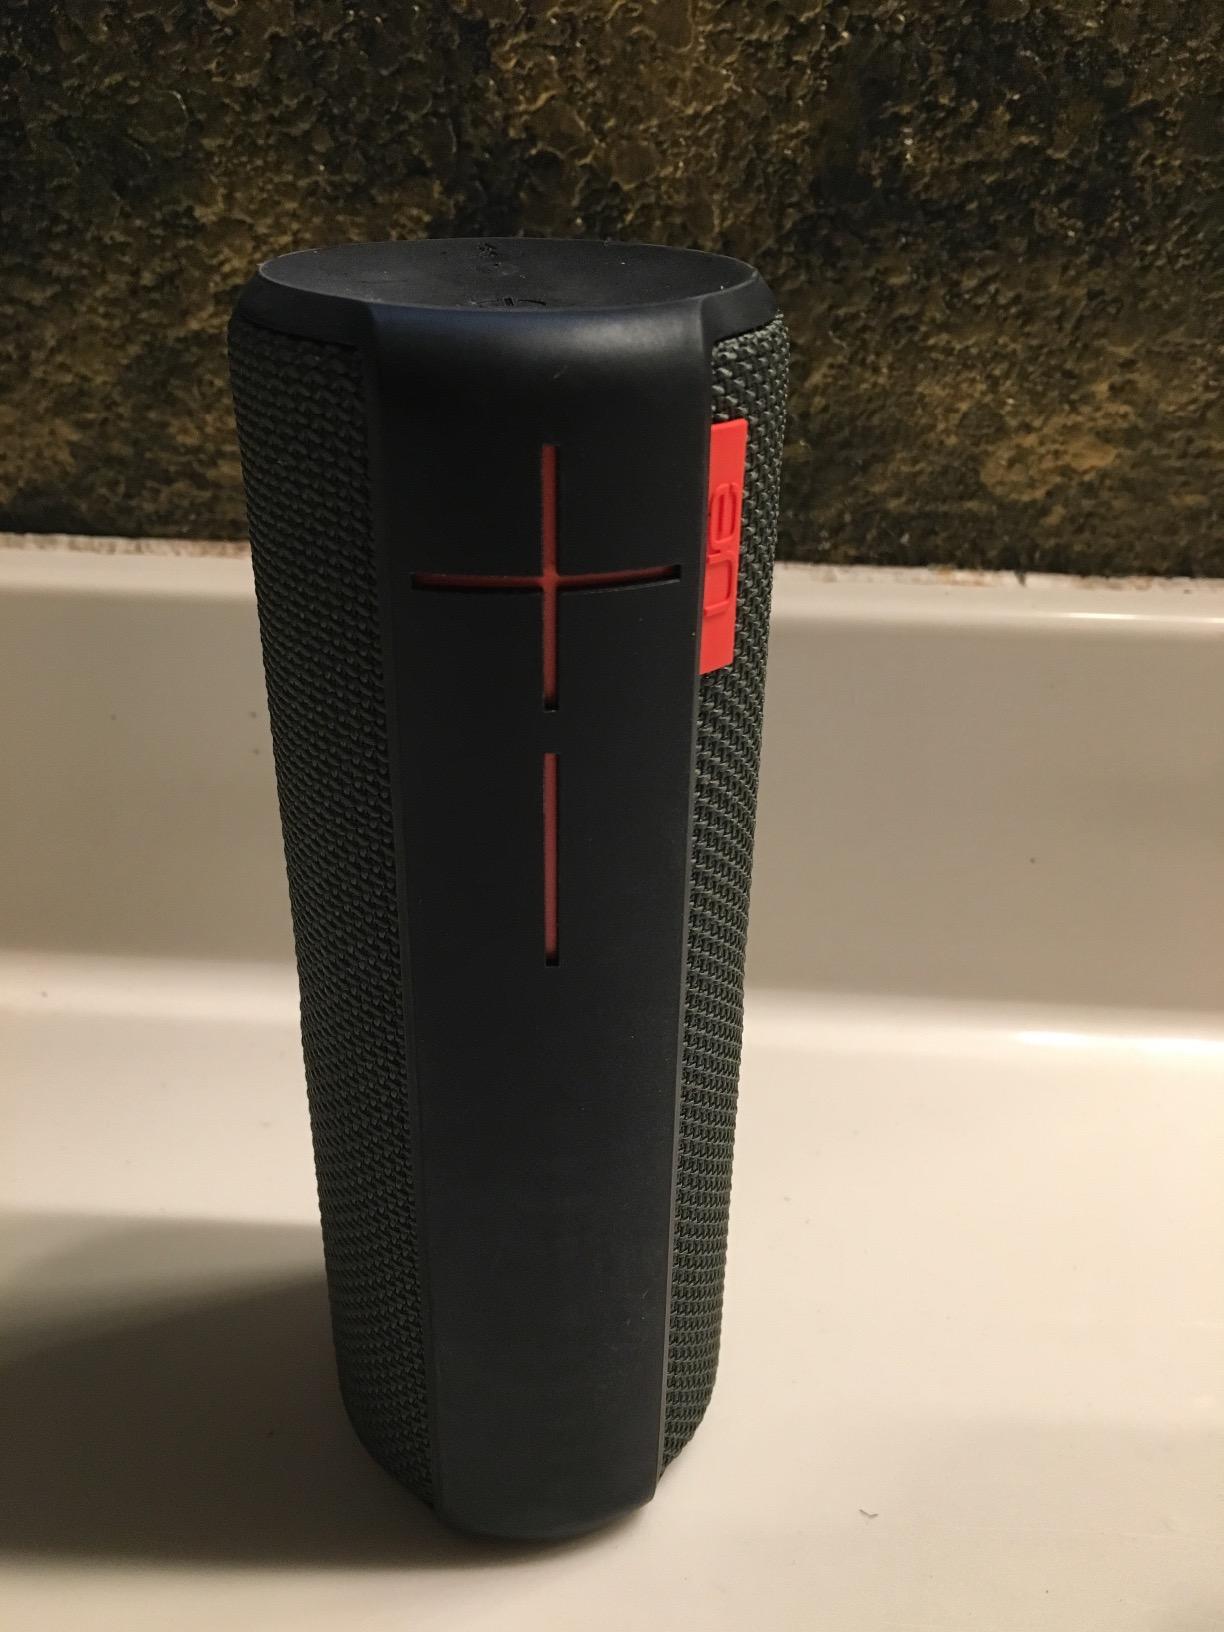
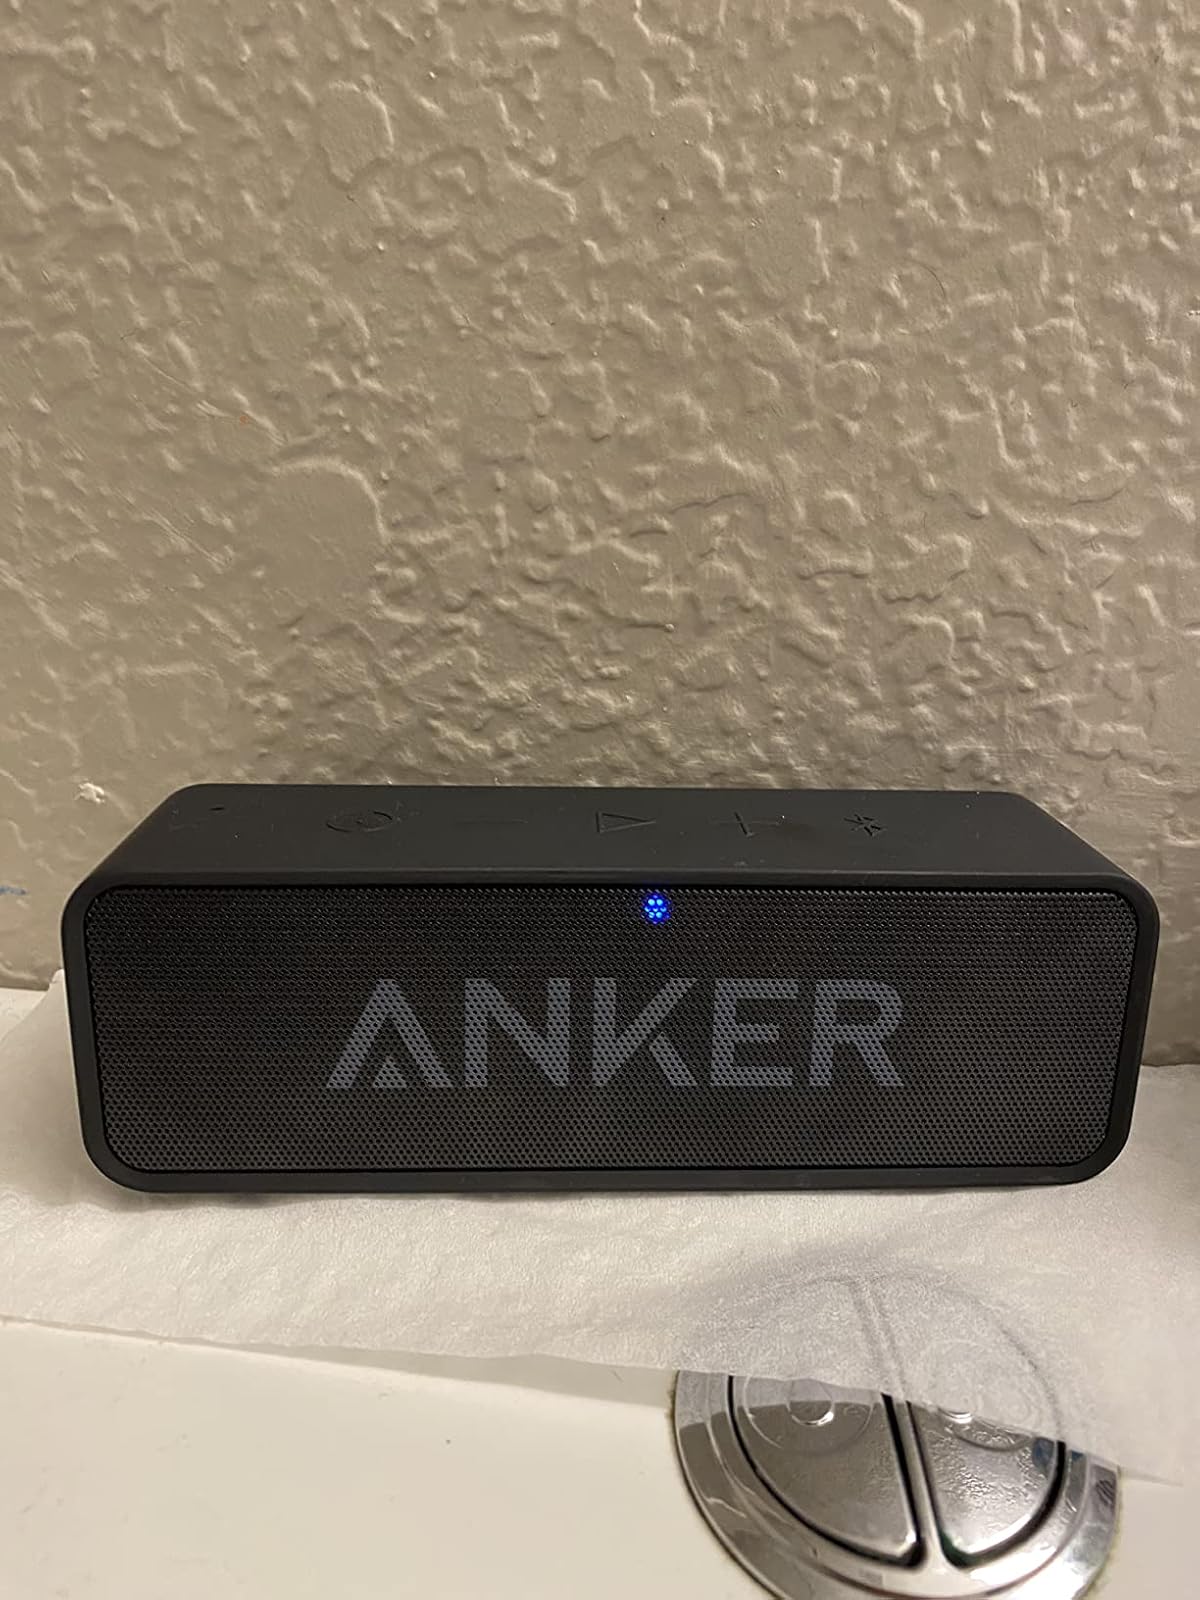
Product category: speaker
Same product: no